Charlie Rose

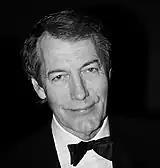
Rose in Washington, D.C. in 2000

After his wife was hired by the BBC (in New York), Rose handled some assignments for the BBC on a freelance basis. In 1972, while working at New York bank Bankers Trust, he landed a job as a weekend reporter for WPIX-TV. Rose's "break" came in 1974, after Bill Moyers hired him as managing editor for the PBS series "Bill Moyers' International Report." In 1975, Moyers appointed him as executive producer of "Bill Moyers Journal." Rose soon began appearing on camera. "A Conversation with Jimmy Carter", which aired on Moyers's TV series "U.S.A.: People and Politics", won a 1976 Peabody Award. He then worked at several networks honing his interview skills, until NBC affiliate KXAS-TV in Dallas–Fort Worth hired him as program manager and provided the late-night time slot that became "The Charlie Rose Show".